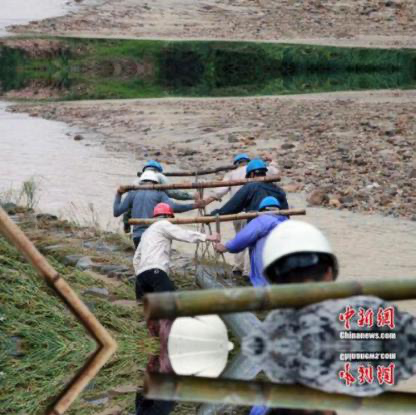
Objects in the image:
label: helmet
label: helmet
label: helmet
label: helmet
label: helmet
label: helmet
label: helmet
label: helmet